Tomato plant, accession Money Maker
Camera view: horizontal (90 deg, fisheye); turntable rotation: 0 degrees
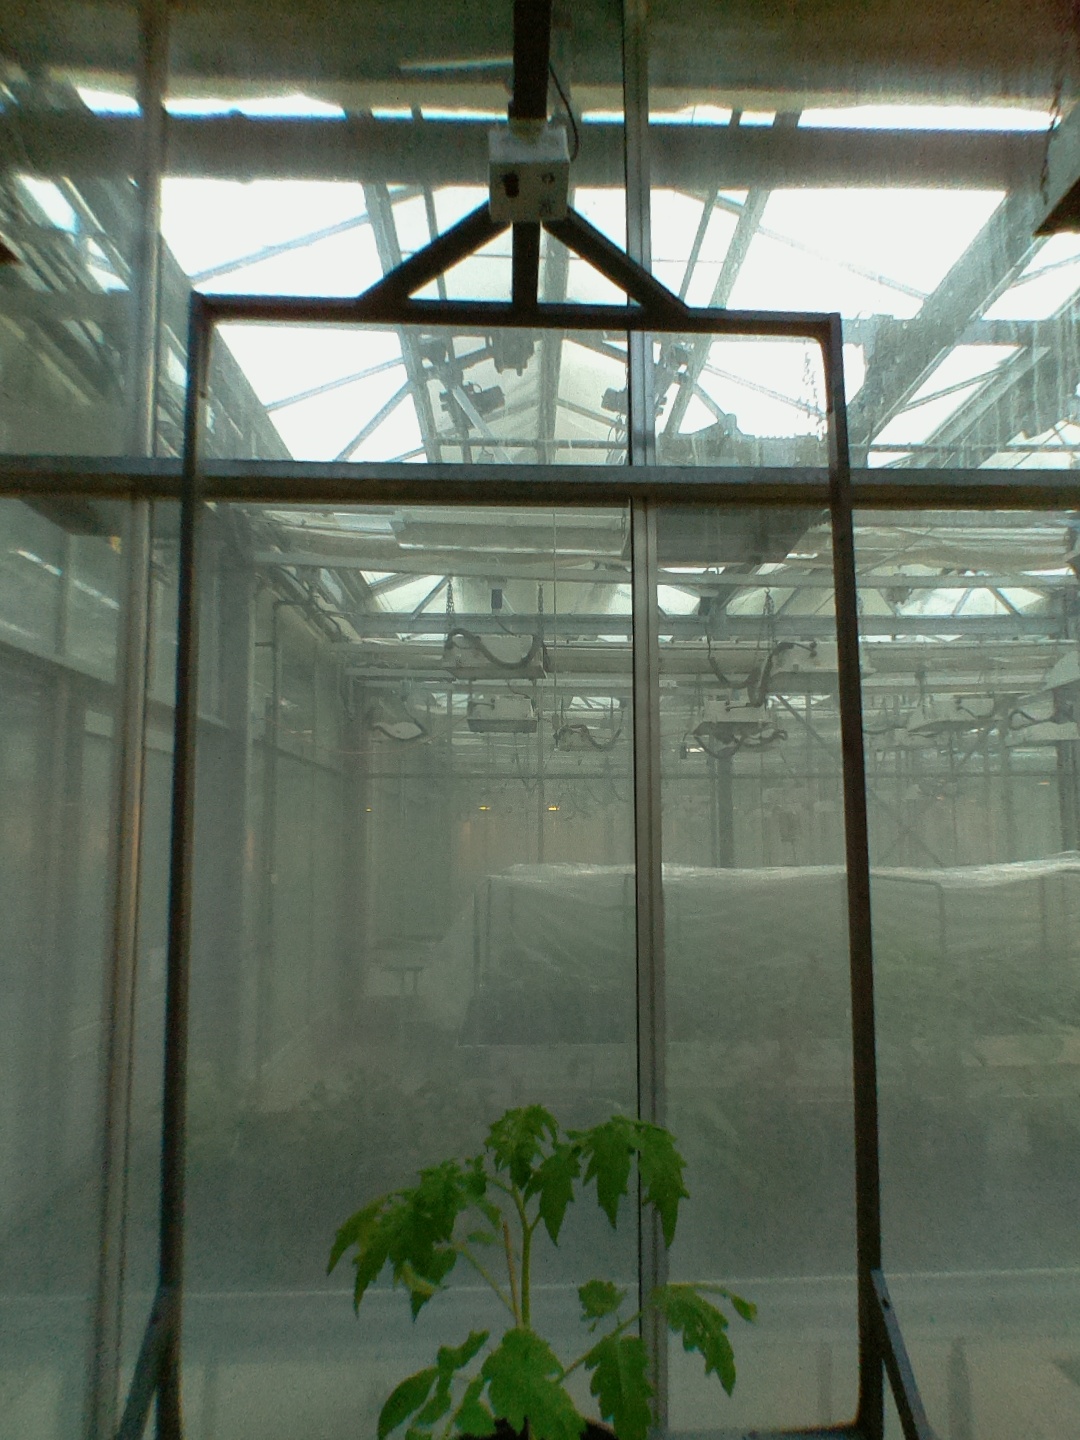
BBCH growth stage 13: 6 of true leaves visible